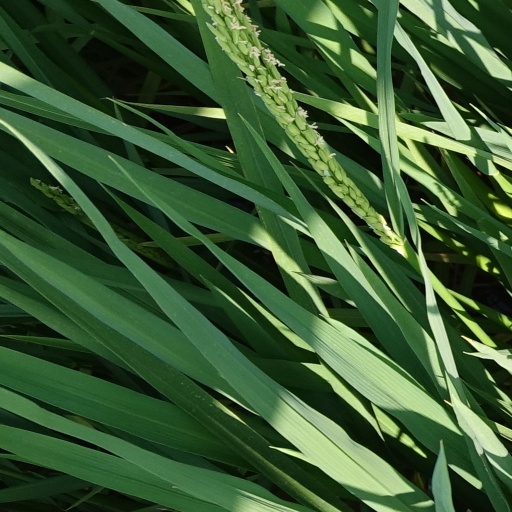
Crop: rice